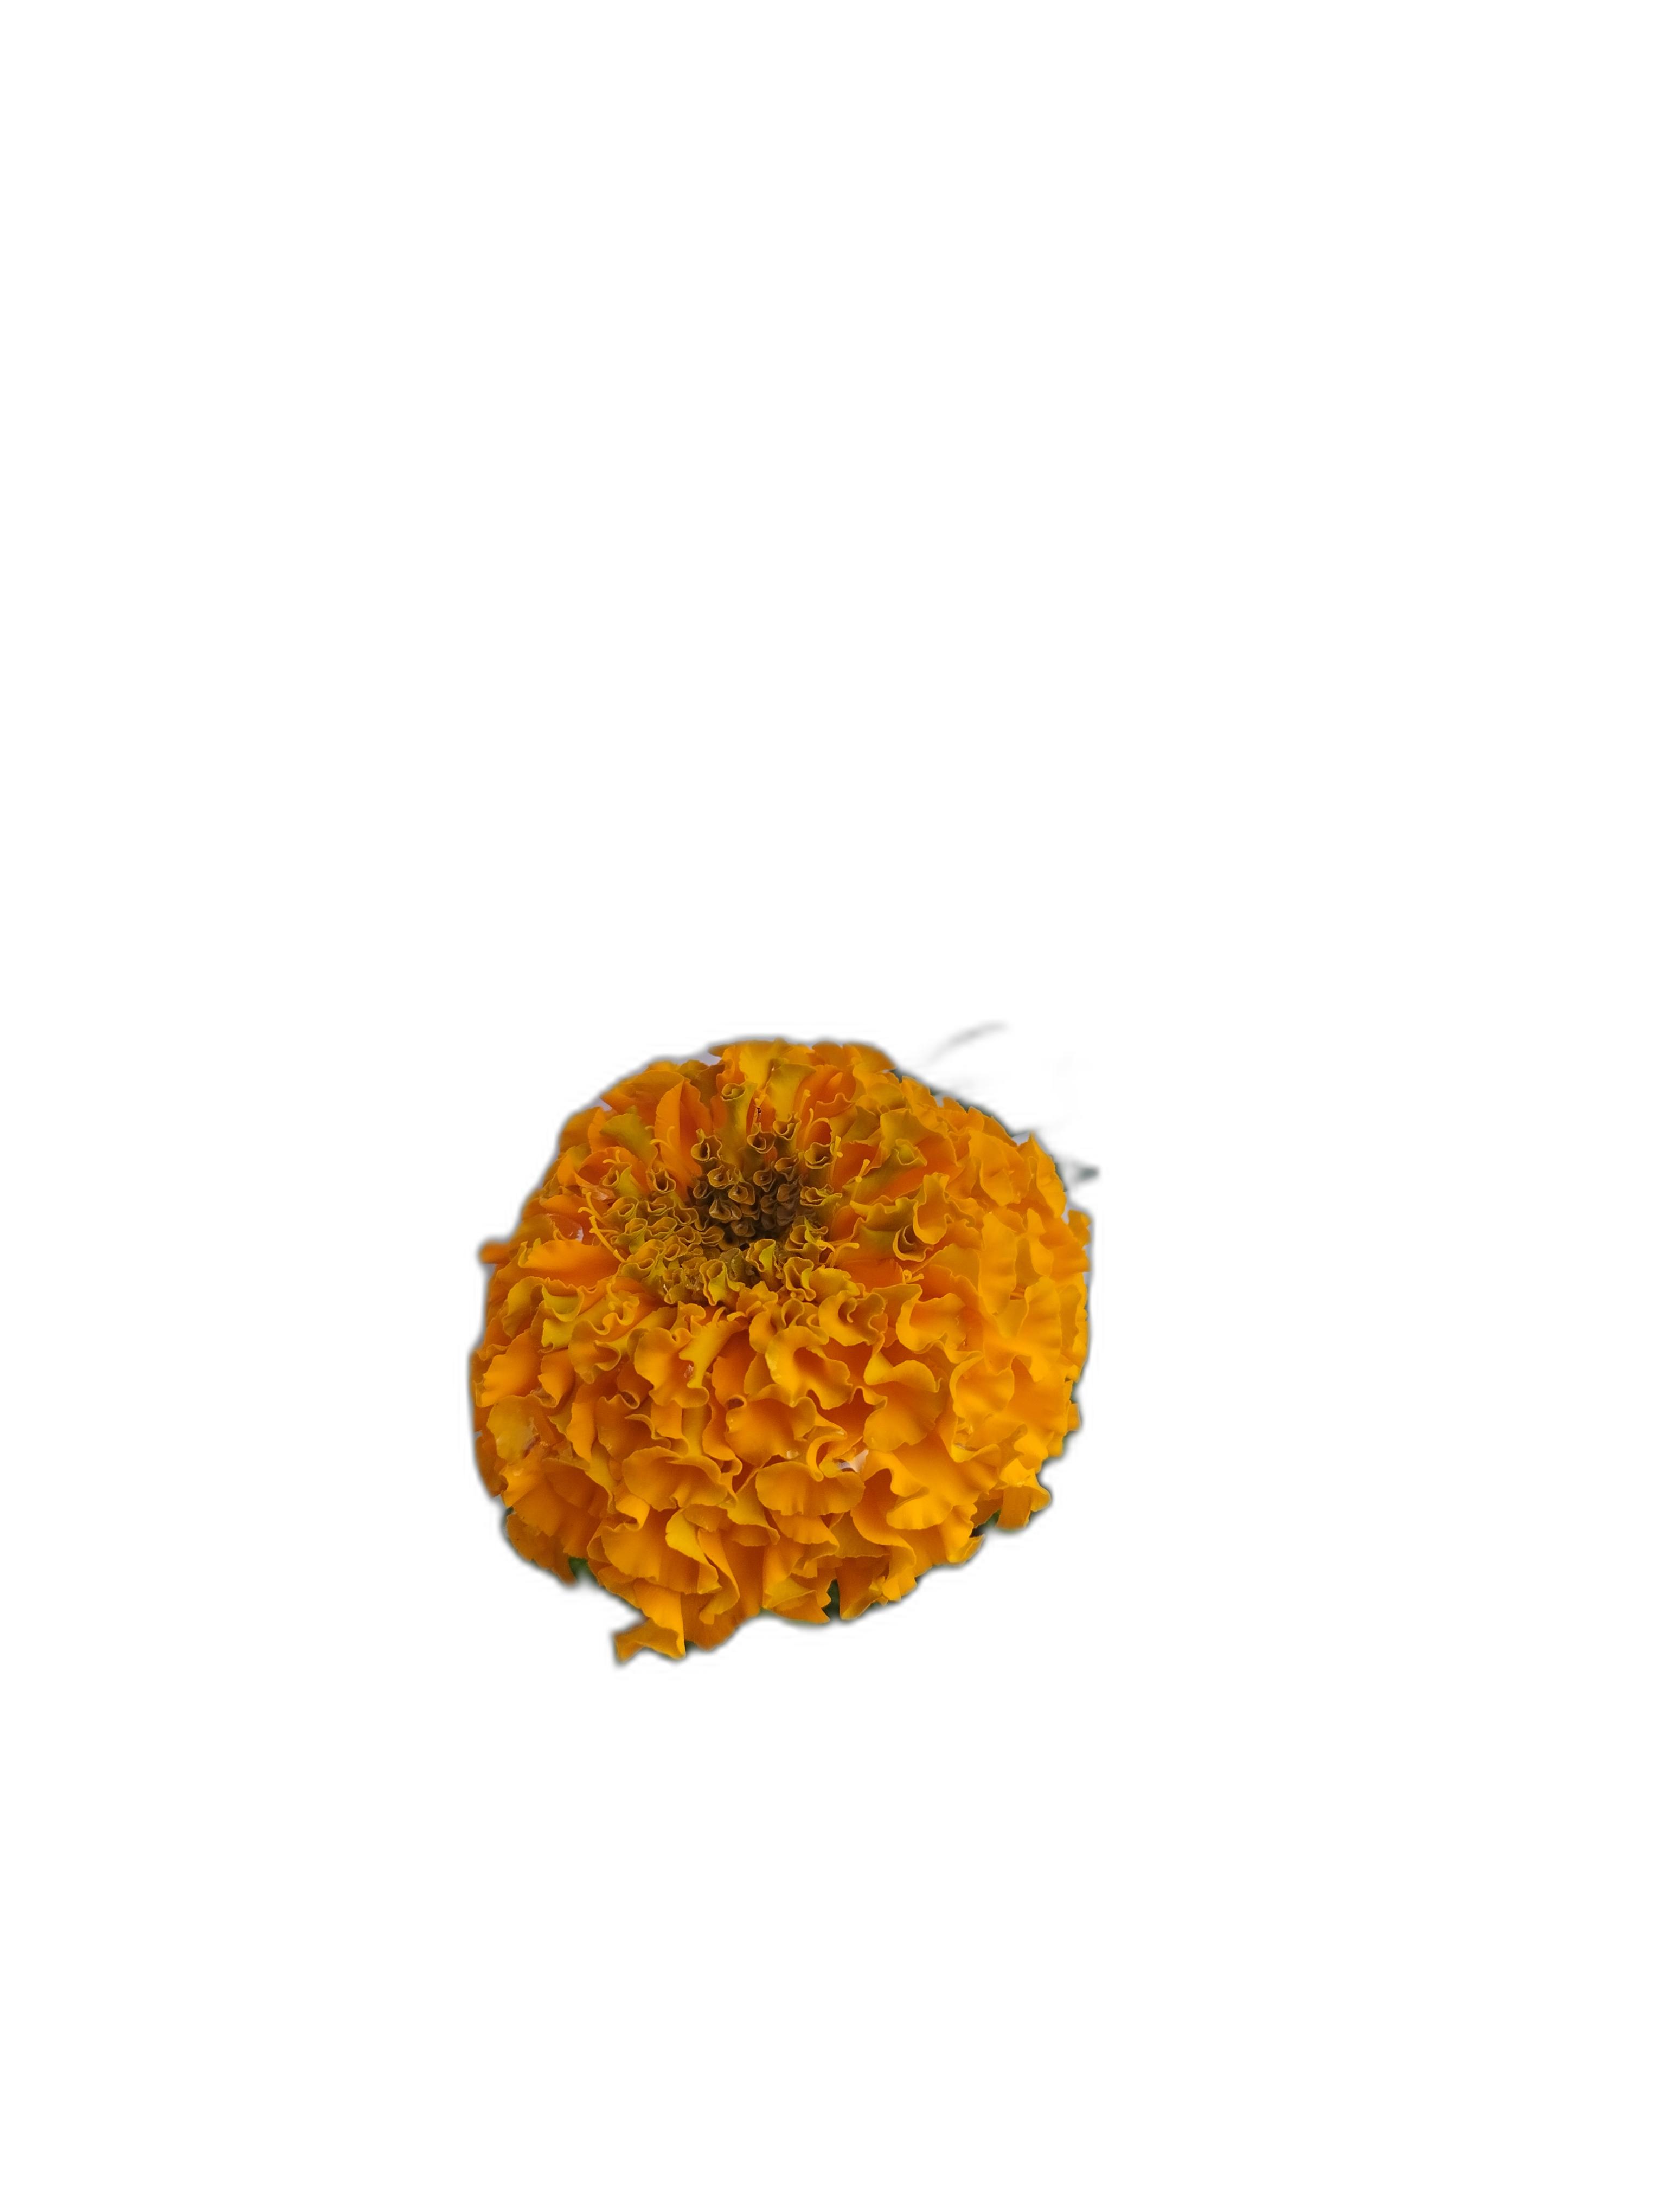
Label: Marigold